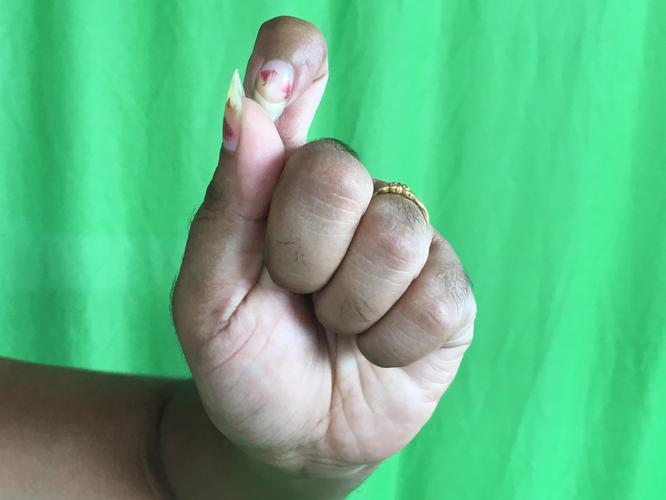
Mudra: Kapith
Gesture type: single_hand